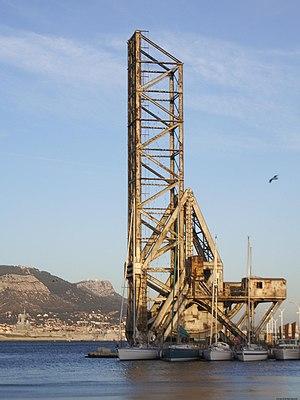
Description: Pont-rail basculant à l'entrée du port de la Seyne-sur-Mer. Il a été réalisé en 1917 par les sociétés Daydé pour les Forges et chantiers de la Méditerranée (FCM). D'une hauteur de 44 mètres, il s'élève devant l'entrée du port de plaisance et est le dernier symbole de la vie des chantiers navals, dont l'arrêt définitif a été prononcé en 1989. Auteur: Juju (http://www.carnet-voyages.net/utilisateurs/juju.html) Site: http://www.carnet-voyages.net This building is inscrit au titre des Monuments Historiques. It is indexed in the Base Mérimée, a database of architectural heritage maintained by the French Ministry of Culture,
Cette liste de ponts de France présente une liste de ponts remarquables de France, tant par leurs caractéristiques dimensionnelles, que par leur intérêt architectural ou historique.
La Seyne-sur-Mer est une commune française située au bord de la Méditerranée dans le département du Var en région Provence-Alpes-Côte d'Azur. Elle fait partie de la métropole Toulon Provence Méditerranée.
Cet article recense les monuments historiques du Var, en France.
Le pont levant de La Seyne-sur-Mer est un pont basculant métallique situé dans le port de La Seyne-sur-Mer, dans le Var, en France. Il fait partie des installations des anciens chantiers navals de La Seyne-sur-Mer.